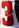
Number: 3